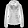
Label: Coat